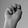
ASL letter: N